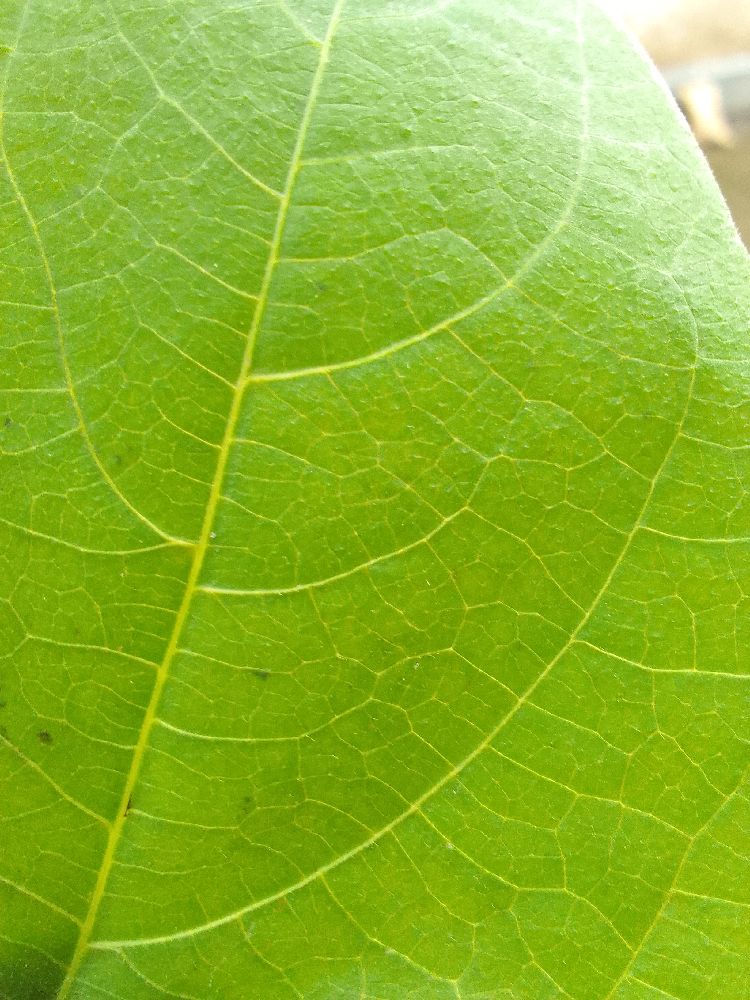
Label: healthy